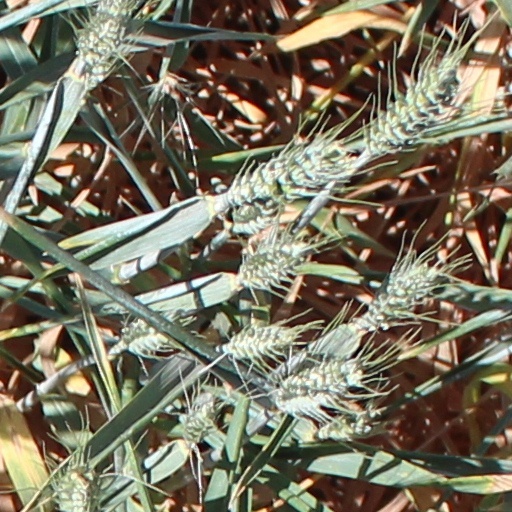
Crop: wheat